History of the University of California, Los Angeles

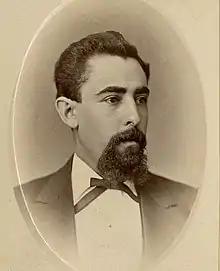
Reginaldo Francisco del Valle was instrumental in the creation of the Los Angeles California State Normal School, predecessor to UCLA.

In March 1881, at the request of state senator Reginaldo Francisco del Valle, the California State Legislature authorized the creation of a southern branch of the California State Normal School (now San Jose State University) in downtown Los Angeles to train teachers for the growing population of Southern California. On March 14, 1881, Governor George C. Perkins signed the bill into state law. On March 24, the trustees of the existing normal school in San Jose arrived in Los Angeles, where they were given lodging in the Pico House, and received offers of twenty potential sites. They toured proposed sites in Los Angeles, Pasadena, Santa Monica, and Aliso Grove (part of the Arroyo Seco area) before voting on March 25, 1881 to select a small orange grove called Bellevue Terrace in what is now downtown Los Angeles. The Los Angeles branch of the California State Normal School opened its doors for its first classes on August 29, 1882. This was followed by a formal dedication ceremony on September 9, 1882, with Governor Perkins, Governor-elect George Stoneman, and State Superintendent Frederick M. Campbell in attendance. In coordination with the city's existing elementary school system, the new facility included a demonstration school with 150 pupils where teachers-in-training could practice their techniques with children. That elementary school would become the present day UCLA Lab School. In 1887, the branch campus became independent of the original State Normal School, in the sense that it would now be governed by its own board of trustees, and changed its name to Los Angeles State Normal School.